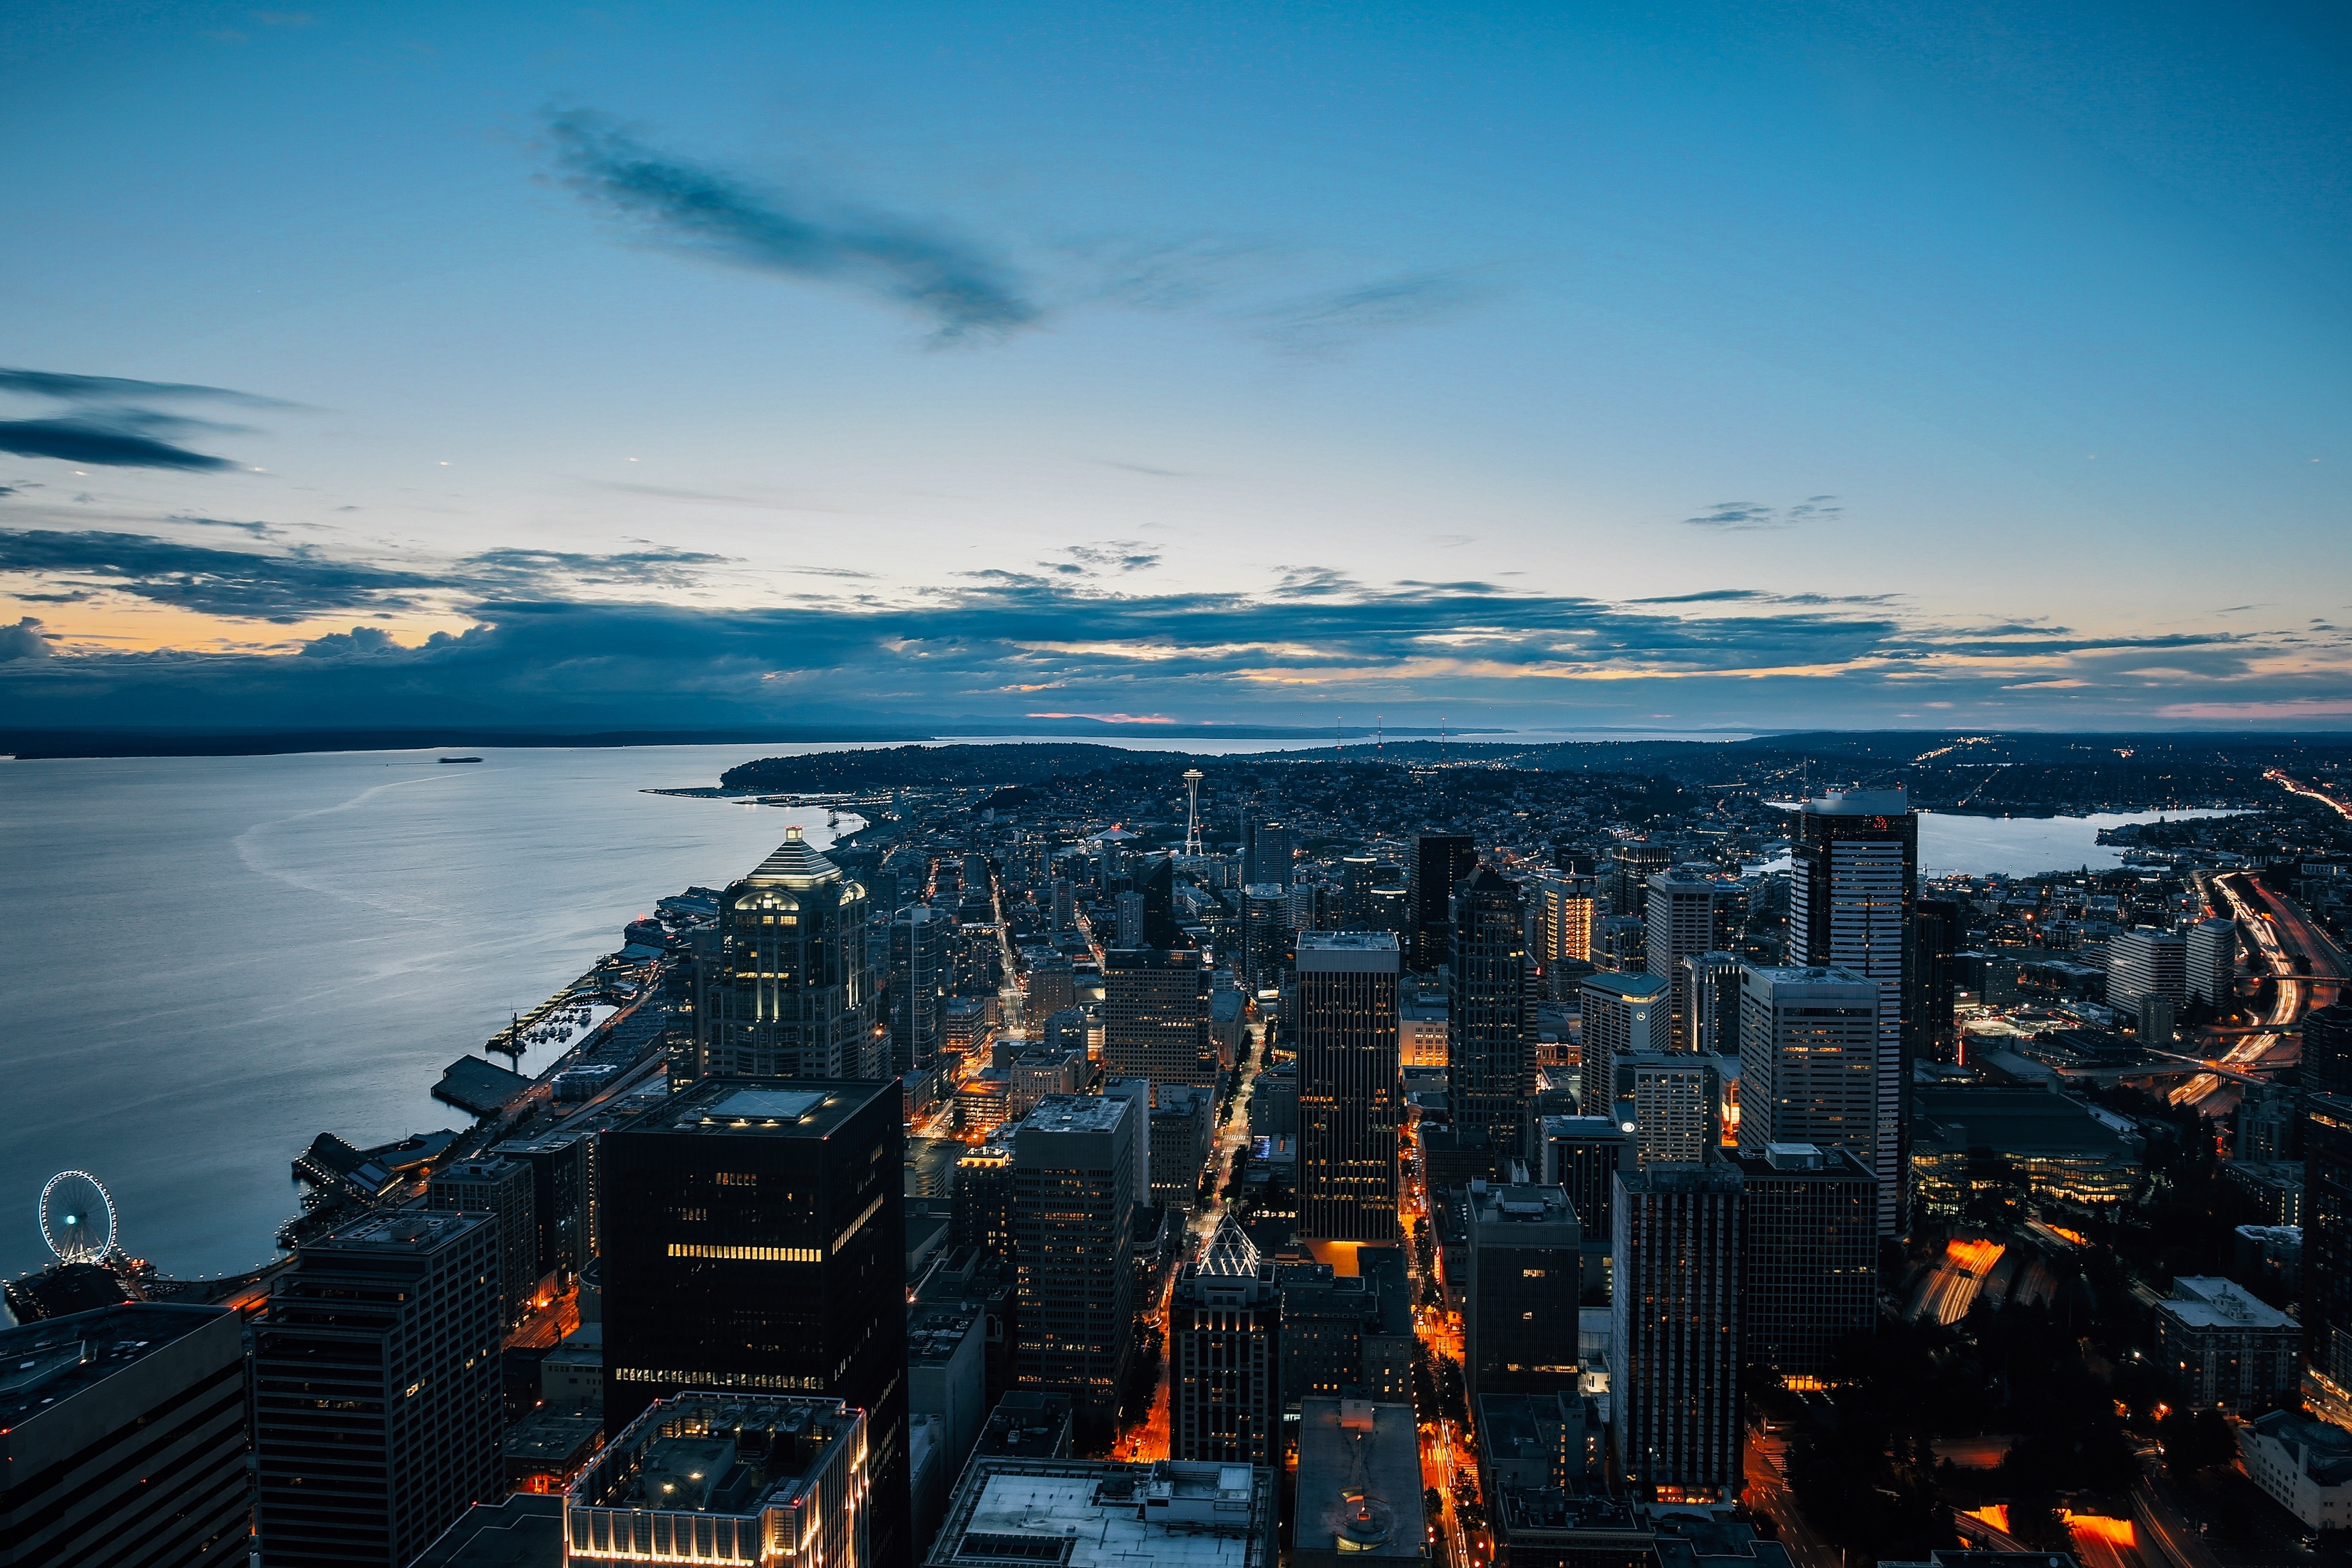
sea, coast, horizon, sky, sunrise, sunset, skyline, night, dawn, city, skyscraper, cityscape, panorama, dusk, evening, reflection, aerial, aerial view, outdoors, aerial photography, human settlement, atmosphere of earth